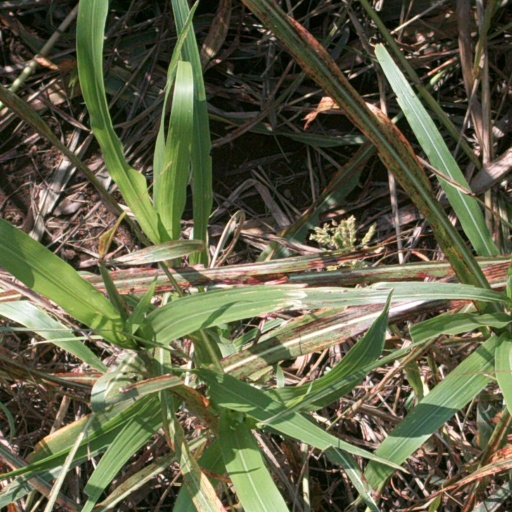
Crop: sorghum